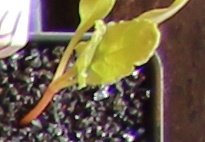
Label: Sugar beet